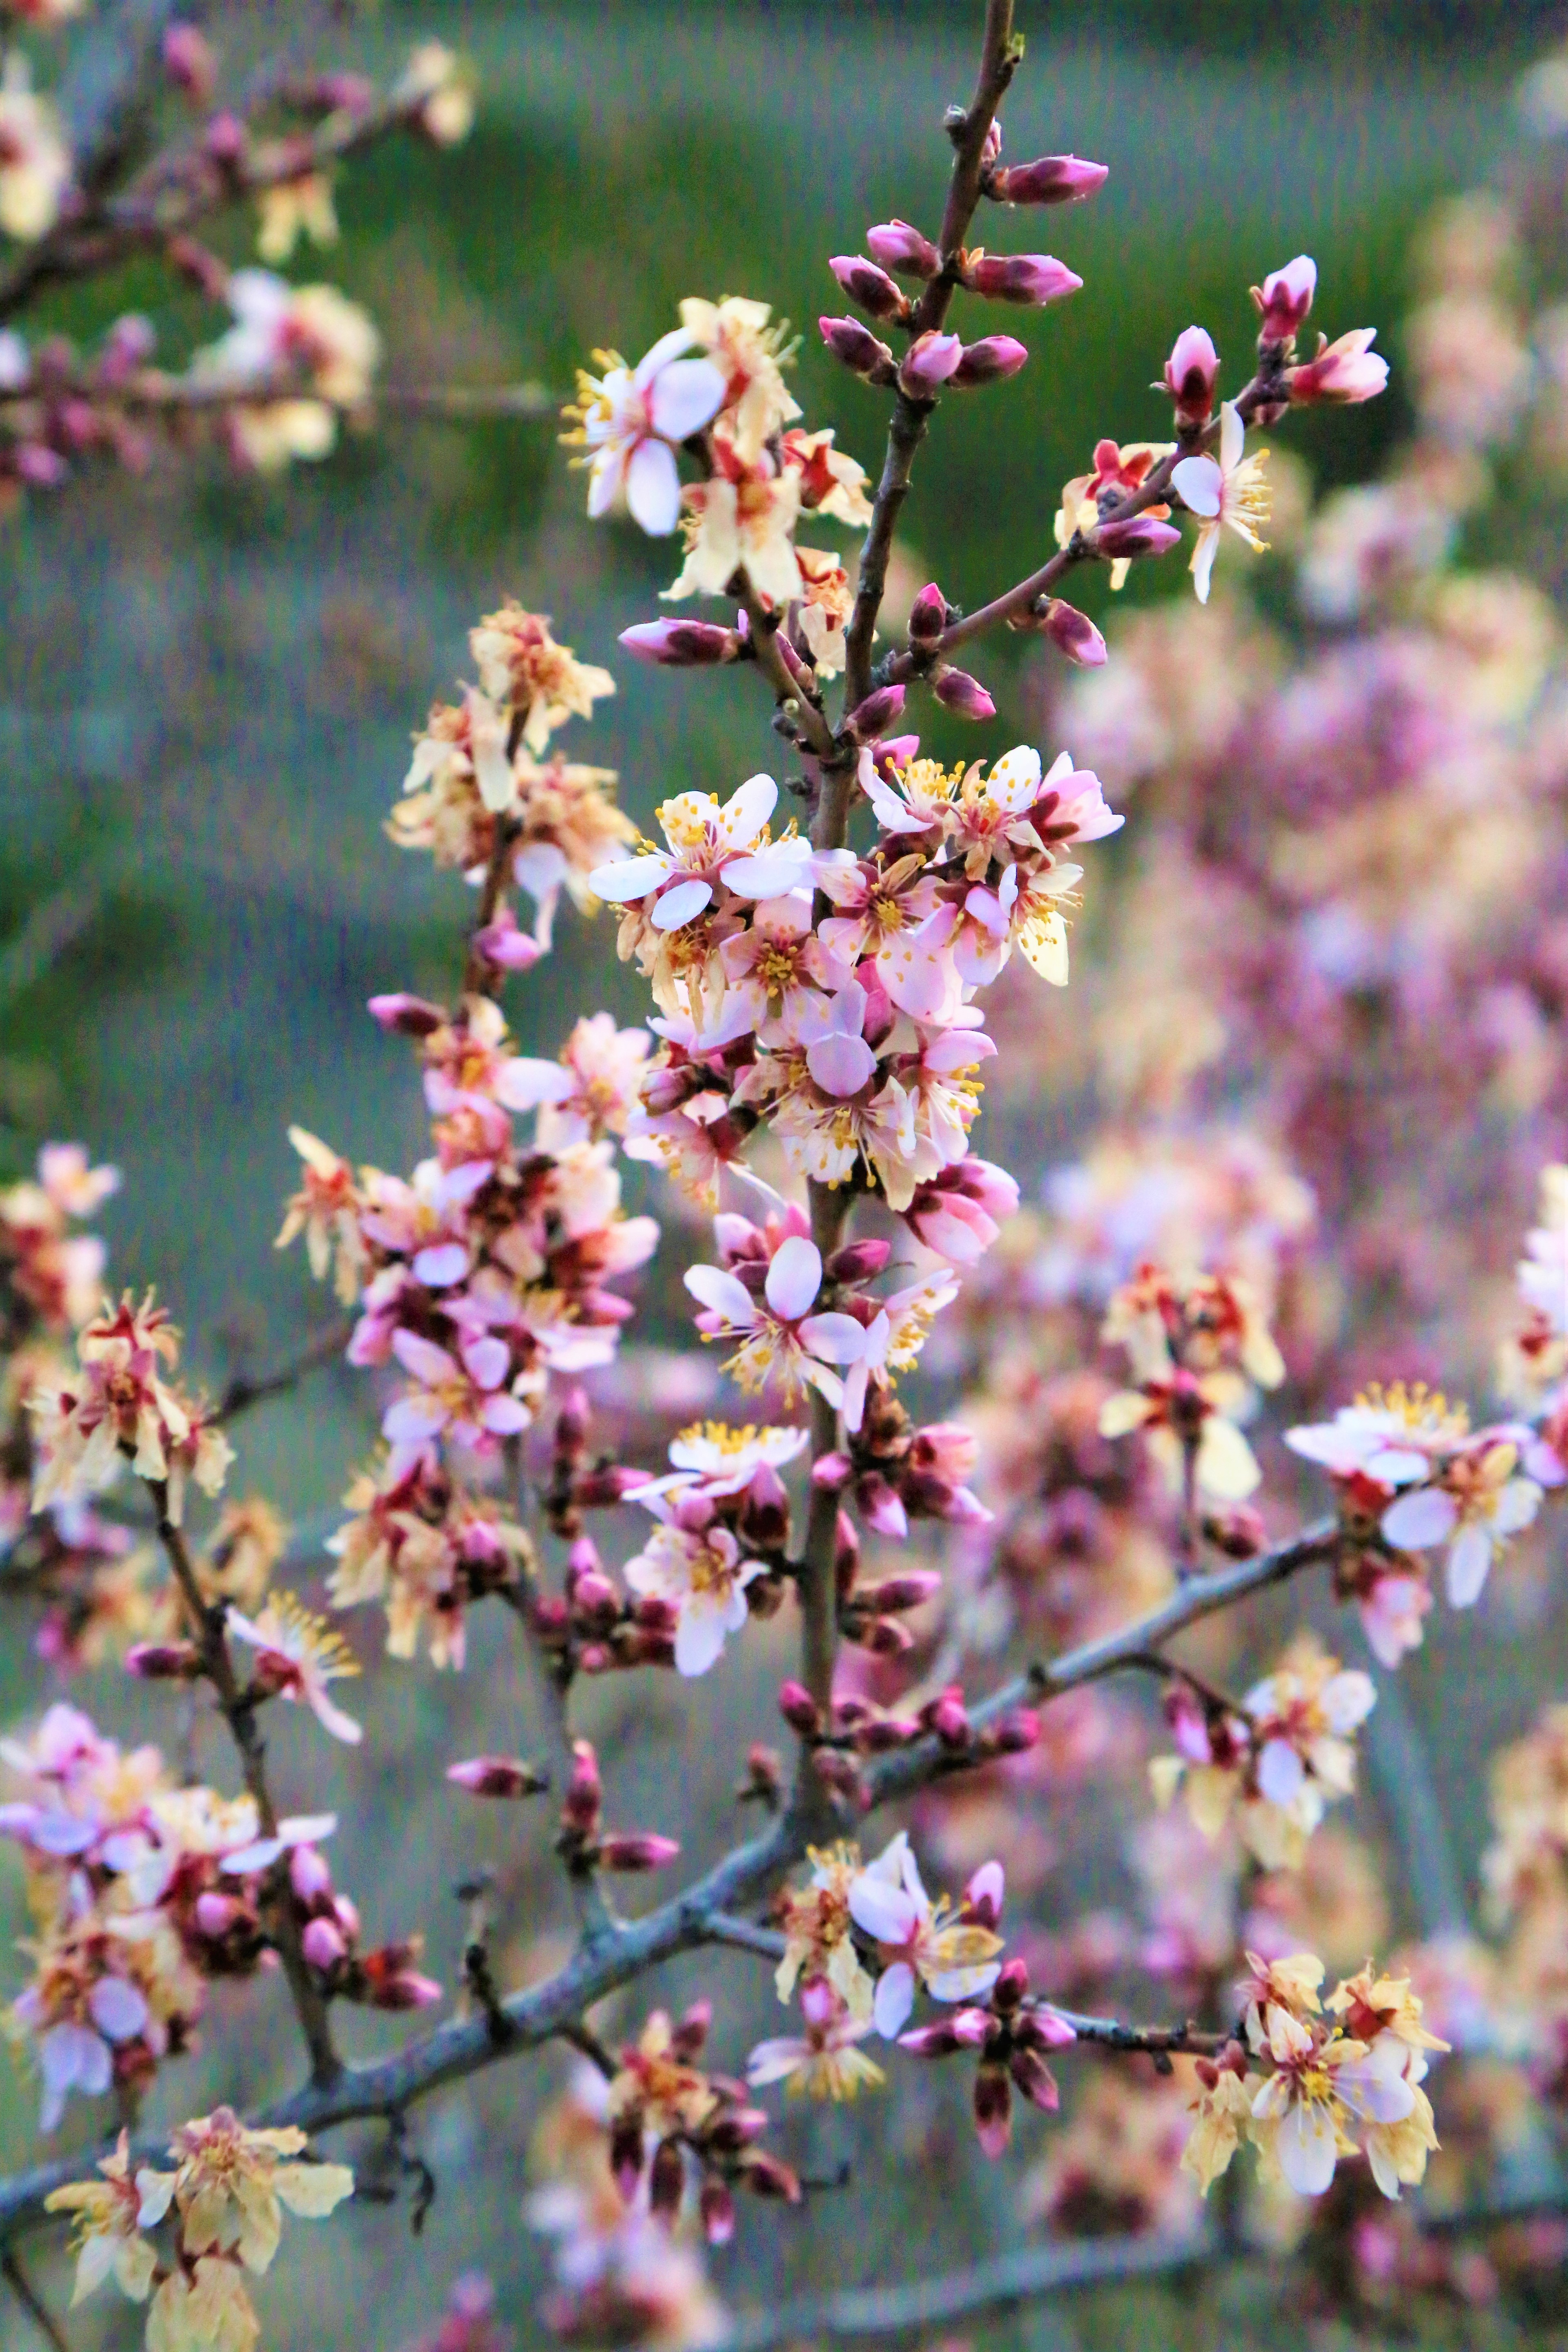
spring, nature, tree, flowers, almond, flower, plant, flowering plant, pink, blossom, branch, red bud, twig, prunus, loosestrife and pomegranate family, redbud, wildflower, smartweed buckwheat family, daphne, verbascum